Sky position (RA, Dec in degrees): 186.47, 23.768
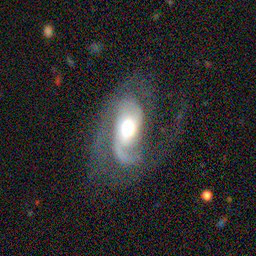
Galaxy morphology: Unbarred Loose Spiral Galaxies